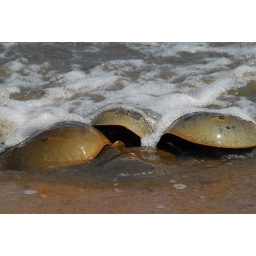
Three male Atlantic Horseshoe Crabs surrounding a female in the sea foam at Port Mahon, Kent Co, DE